Spi-1 (PU.1) 5′ UTR regulatory element

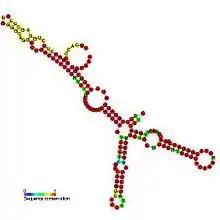
Predicted secondary structure and sequence conservation of Spi-1

The Spi-1 (PU.1) 5′ UTR regulatory element is an RNA element found in the 5′ UTR of Spi-1 mRNA which is able to inhibit the translation Spi-1 transcripts by 8-fold. Spi-1 regulates myeloid gene expression during haemopoietic development. Mutations in this regulatory region of the 5′ UTR can lead to overexpression of Spi-1 which has been linked to development of leukaemia.